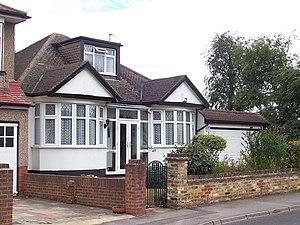
Morris Cohen, alias Peter Kroger, né le 2 juillet 1910 à New York et mort le 23 juin 1995 à Moscou, est un espion américain ayant opéré pour le compte de l'Union soviétique.